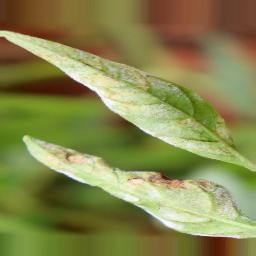
Label: powdery mildew